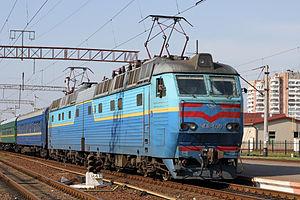
Une locomotive électrique Škoda ChS8-030 (bâtie en 1987), en gare à Vinnytsia, en Ukraine. Русский: Электровоз Шкода ЧС8-030 на станции Винница. Локомотив был сделан в 1987 году.